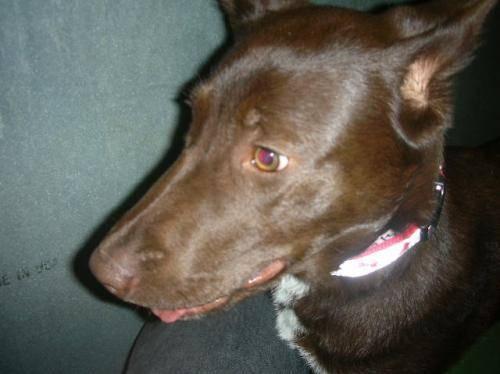
dog